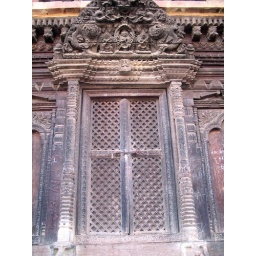
All handcarved wooden door in Durbar Square, Kathmandu.